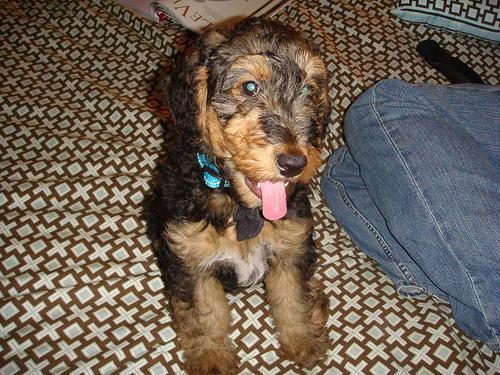
Airedale